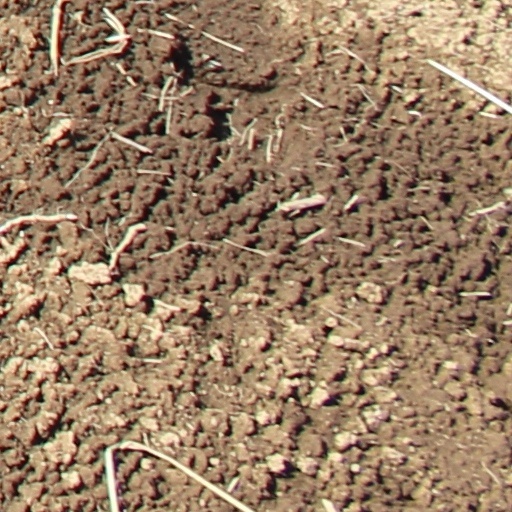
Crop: wheat